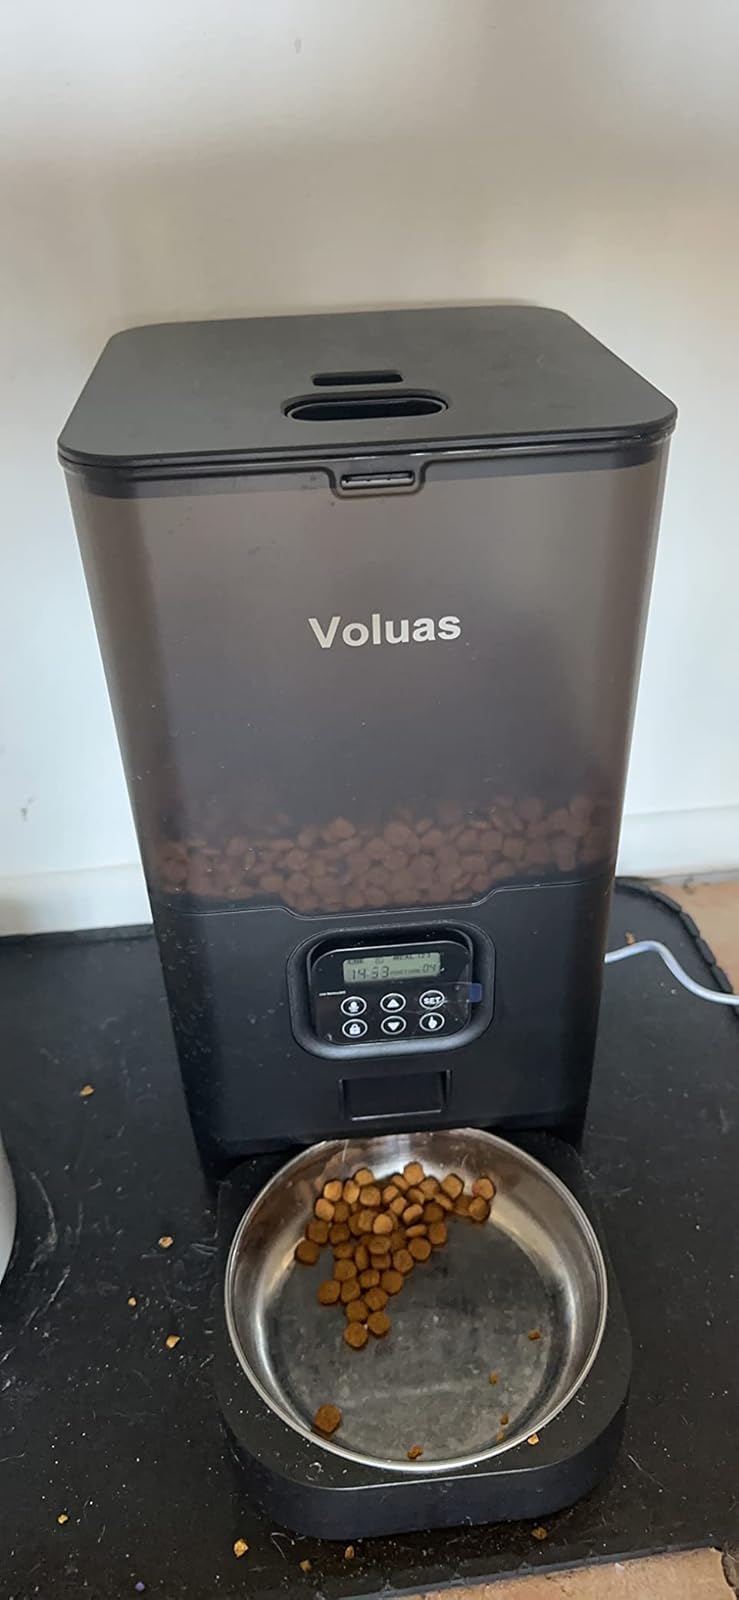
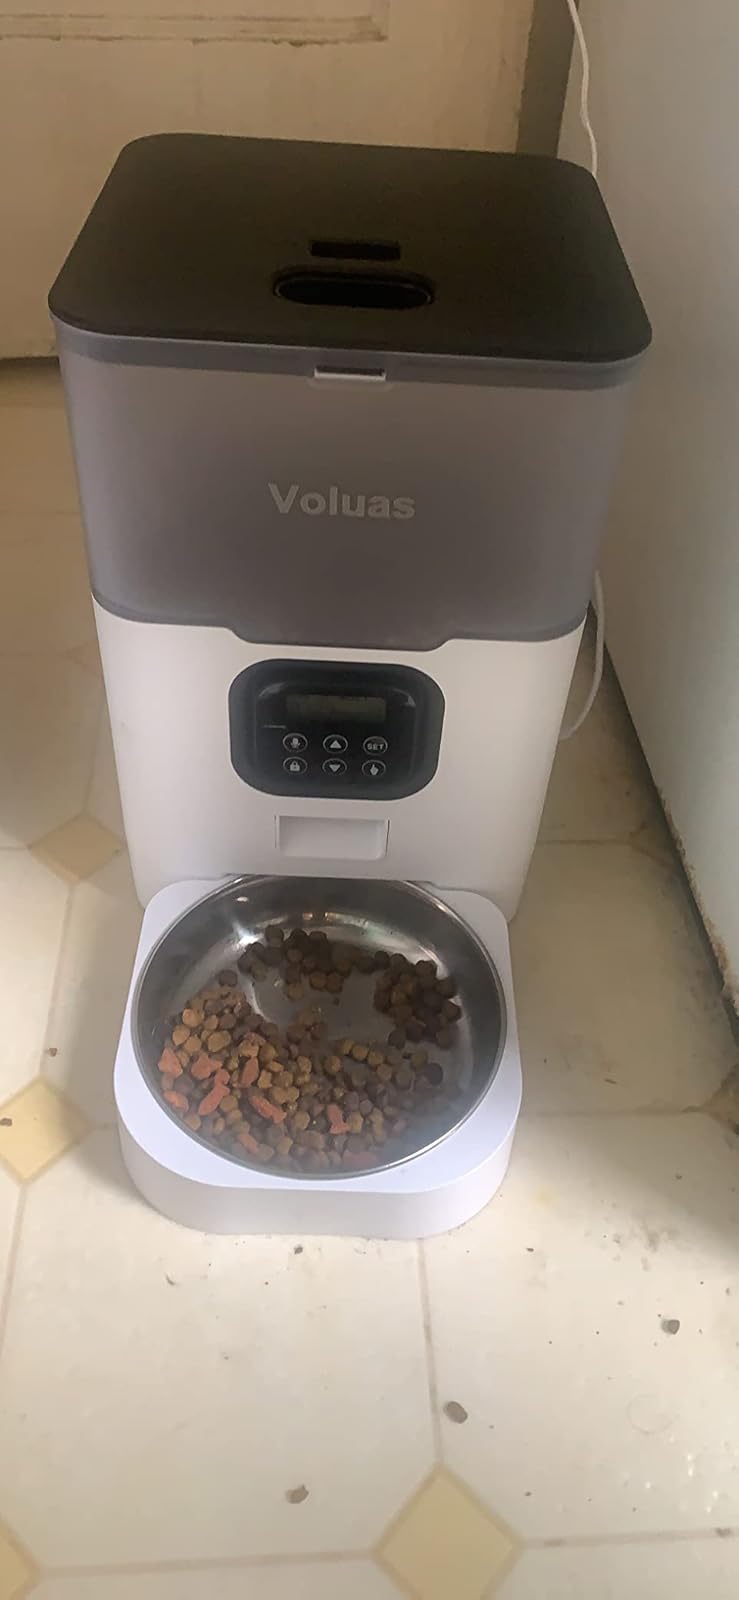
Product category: items_feeder
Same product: no